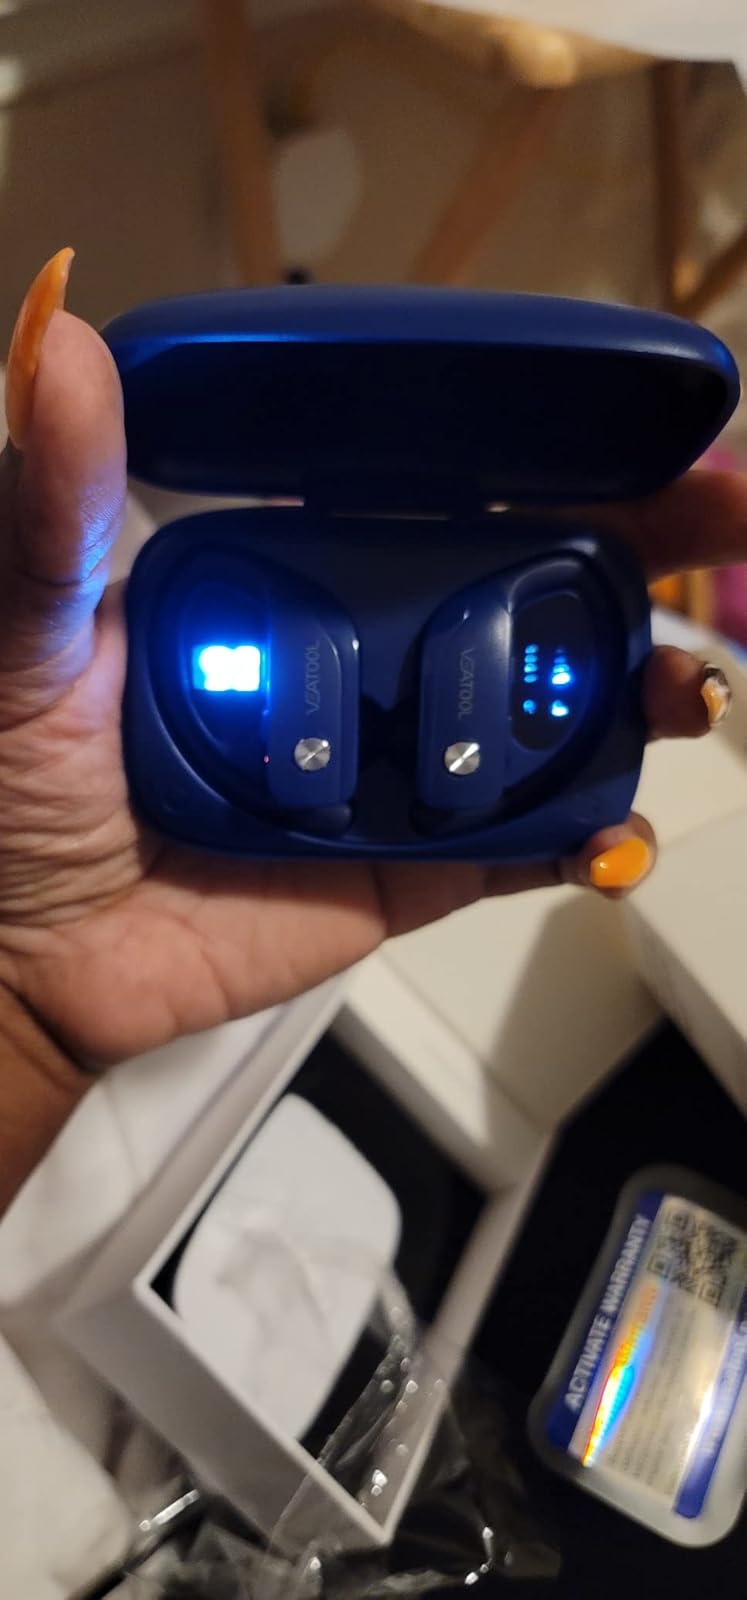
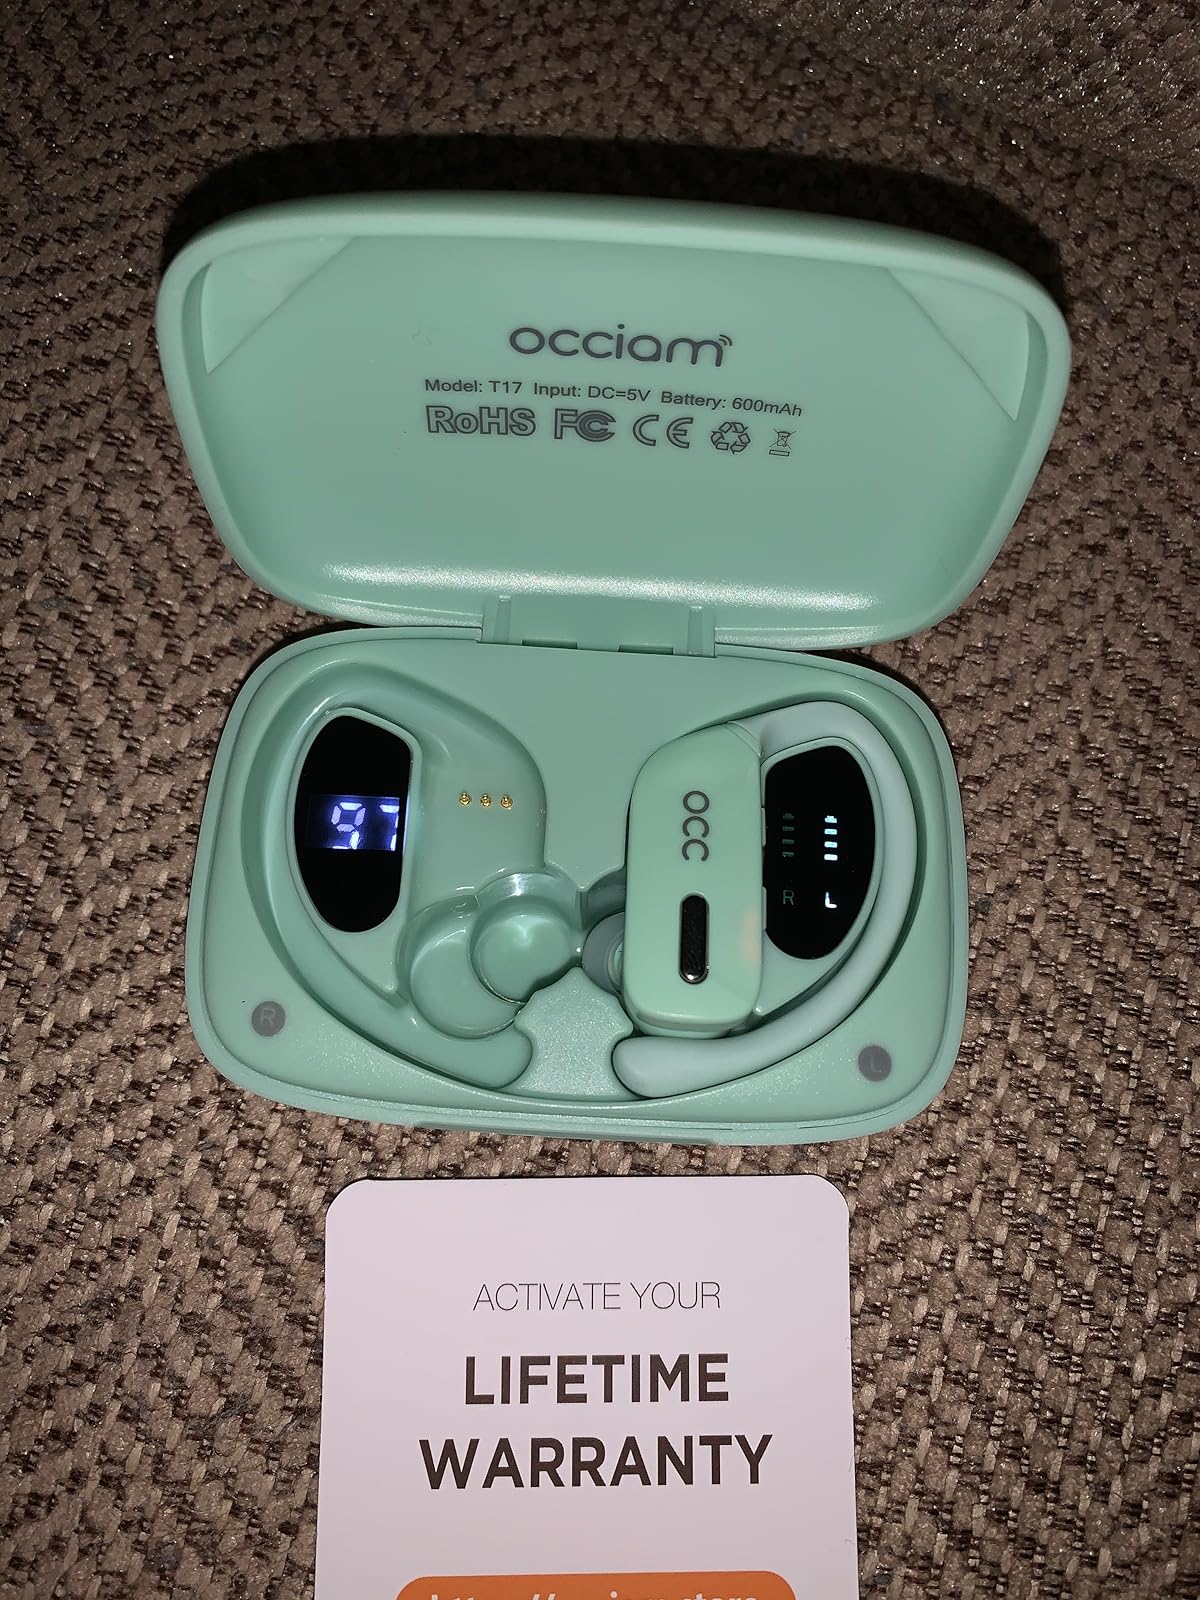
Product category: earbuds
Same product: no